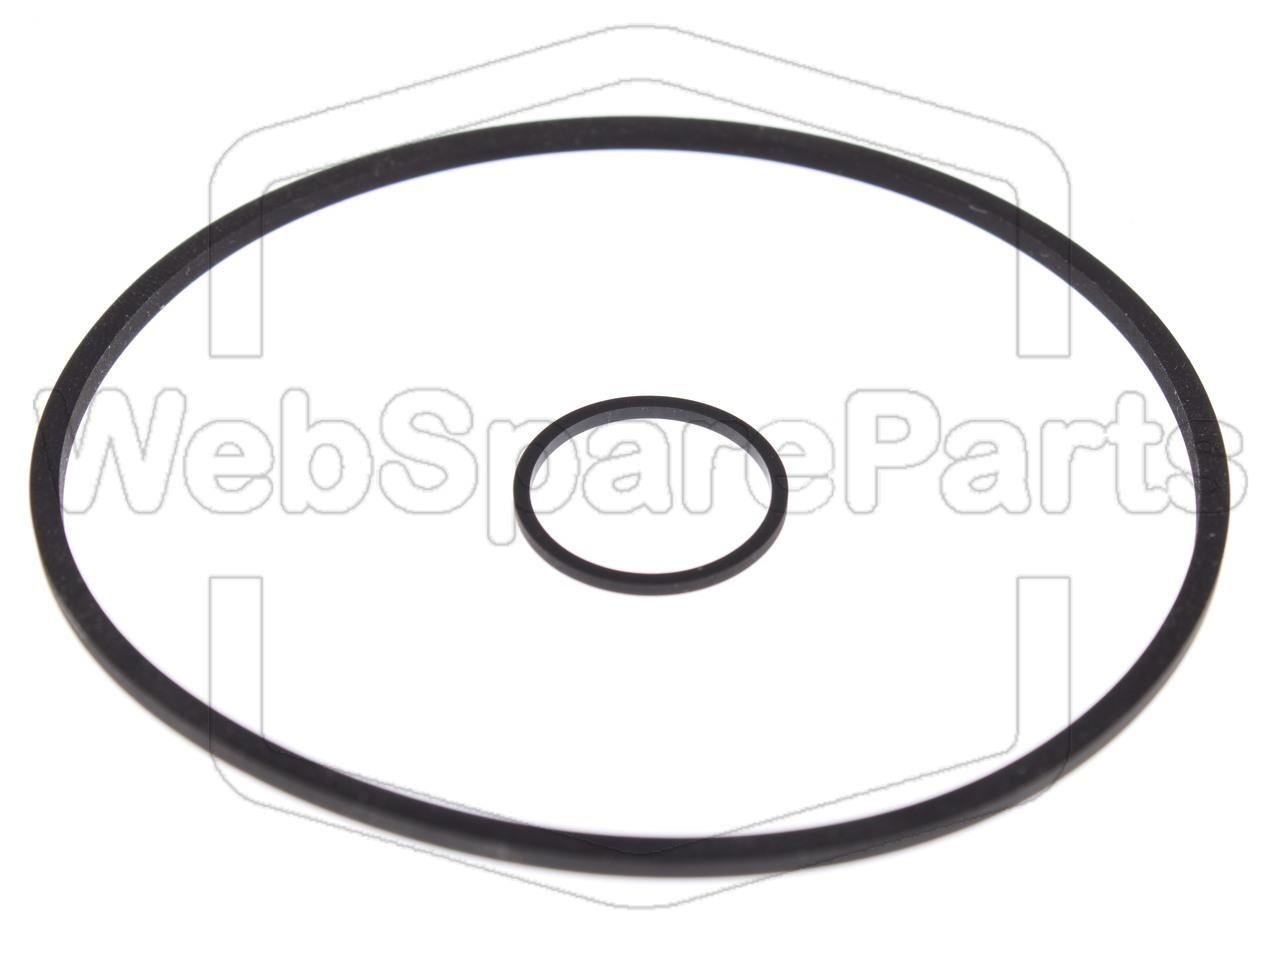
Riemen-Set Für Kamera-Recorder Sony EV-S650 Video 8
Kompatibles Modell: EVS650, EV-S650 Video 8 Inhalt: 2 Vierkant Riemen (Objektivgürtel nicht im Lieferumfang enthalten) Bei dem hier angebotenen Produkt handelt es sich nicht um ein Original-Ersatzteil.
Brand: WebSpareParts
Category: Cameras & Optics > Camera & Optic Accessories > Camera Parts & Accessories > Camera Straps